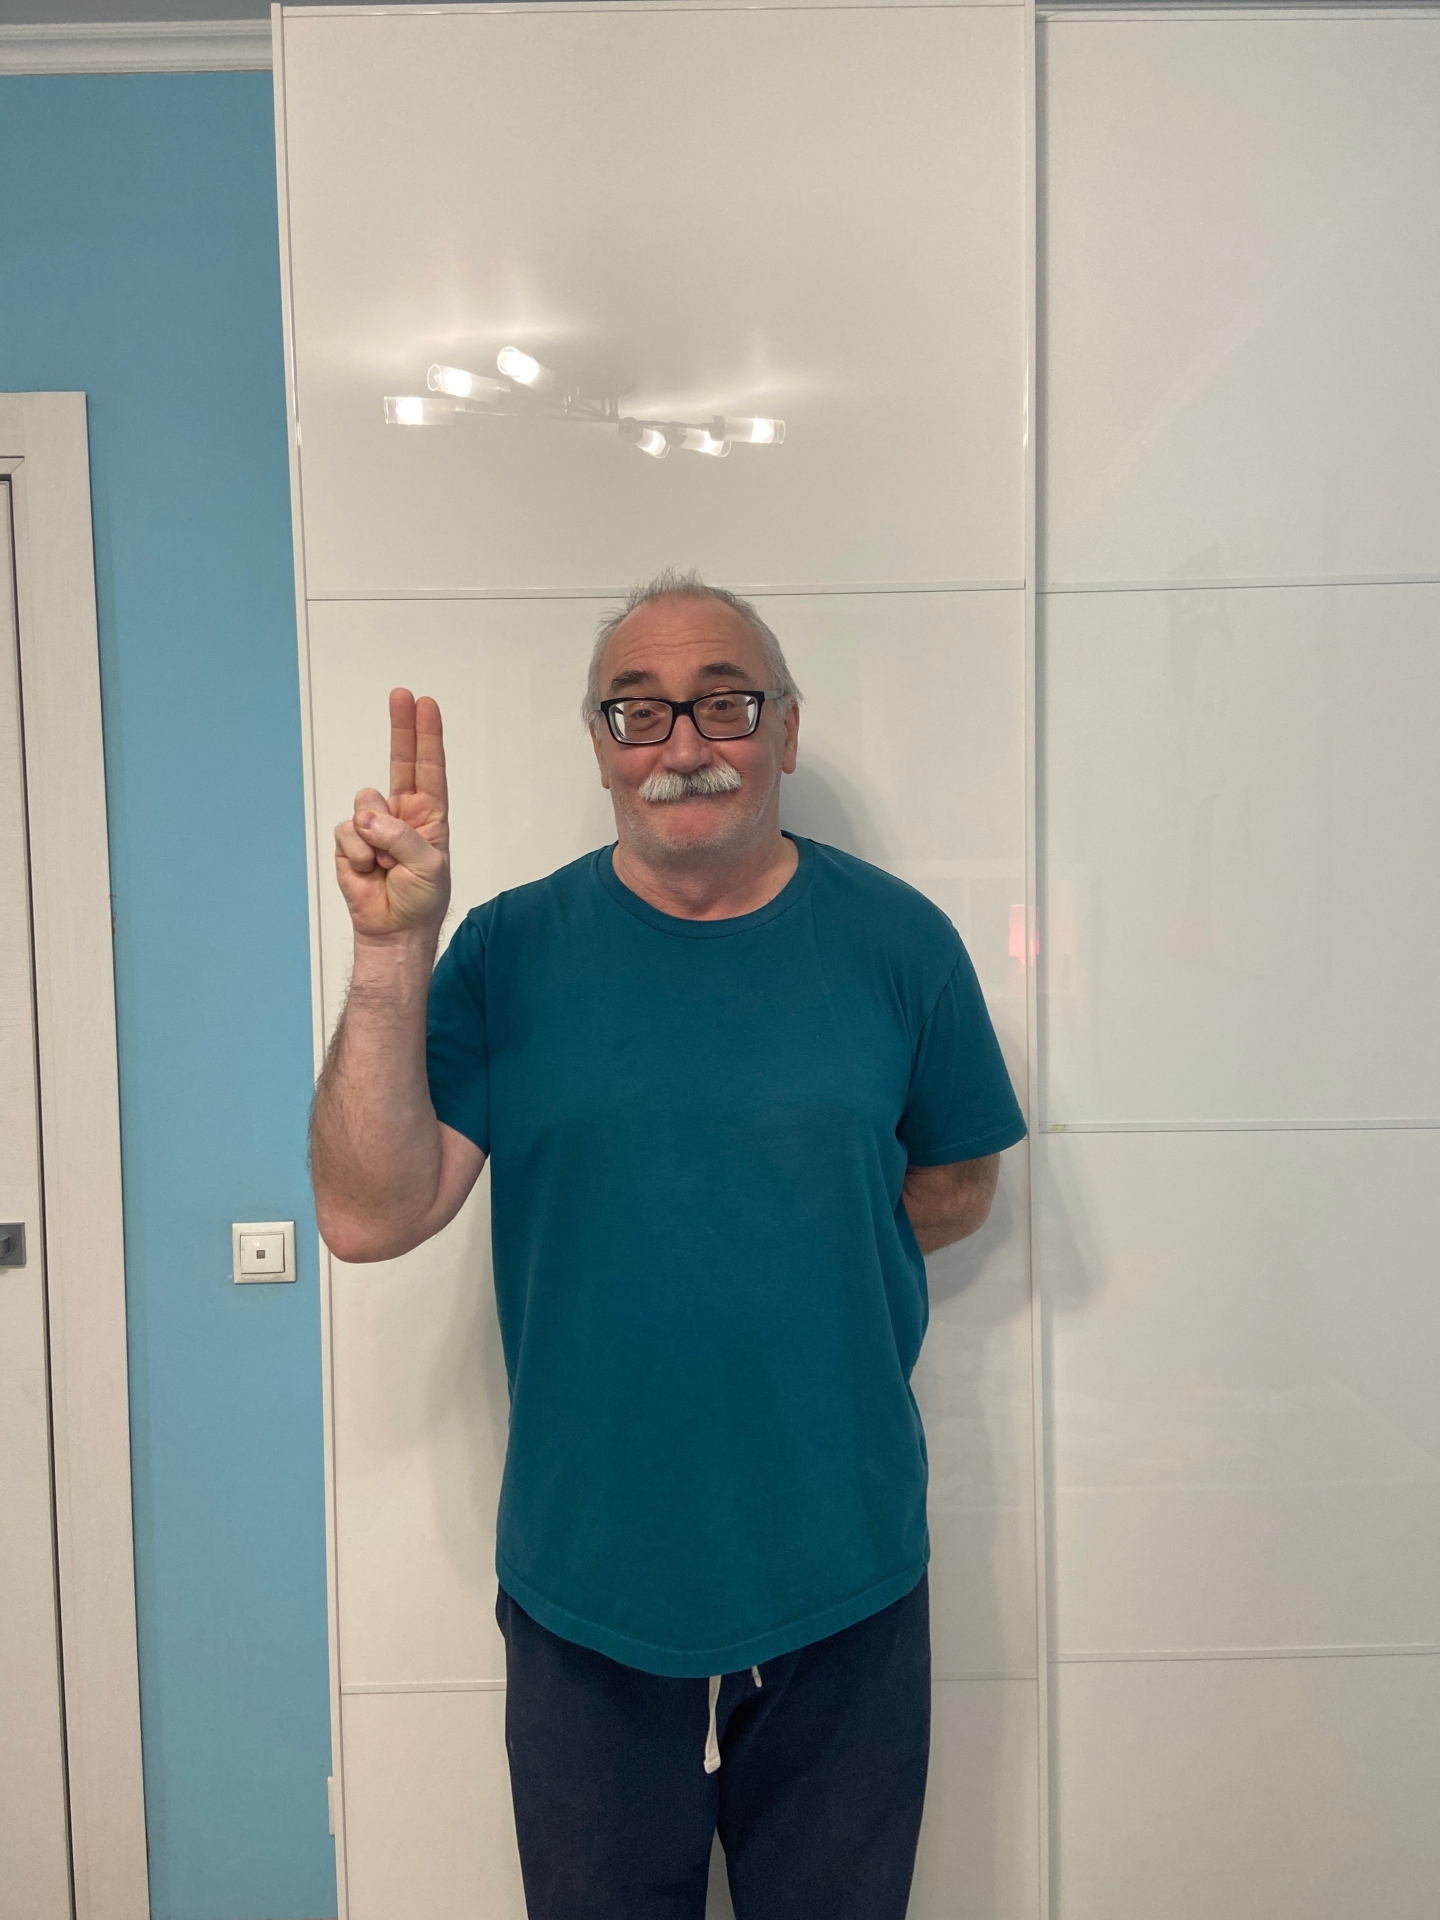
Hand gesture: two_up